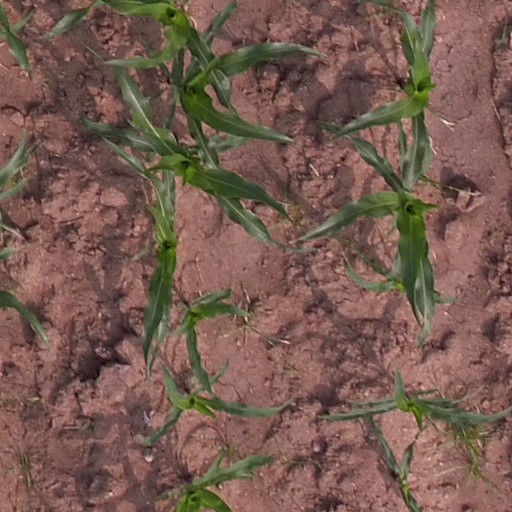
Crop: maize; corn